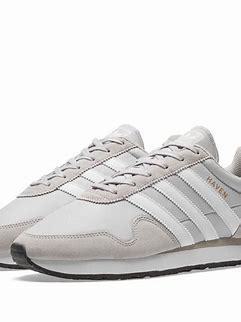
Brand: Adidas
Model: Haven